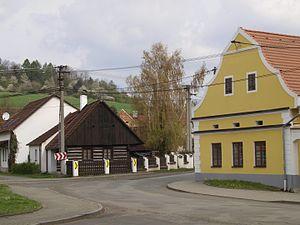
Chocomyšl est une commune du district de Domažlice, dans la région de Plzeň, en République tchèque. Sa population s'élevait à 113 habitants en 2017.